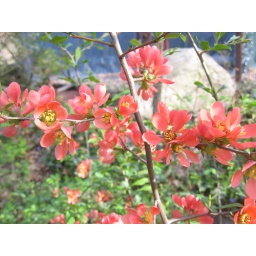
flowers around my parents house